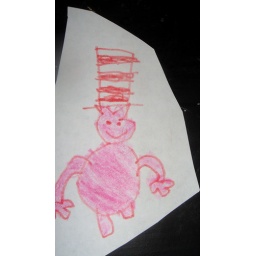
pdub's take on the cat in the hat